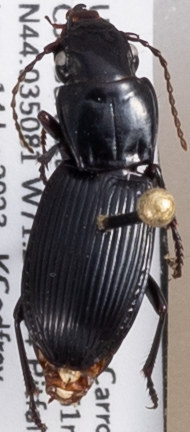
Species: Pterostichus rostratus
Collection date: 2023-06-14
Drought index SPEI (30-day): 0.8
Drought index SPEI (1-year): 0.39
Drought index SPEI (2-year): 0.1